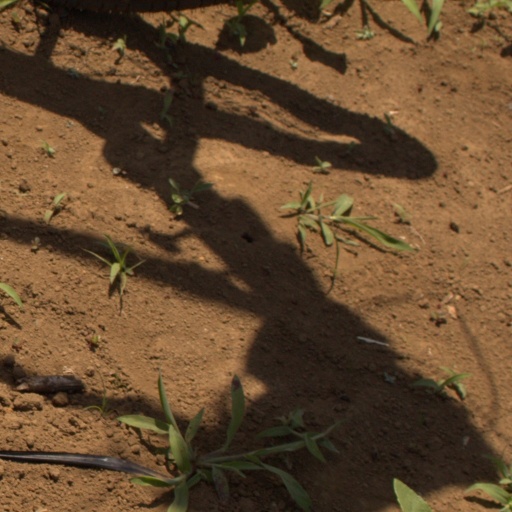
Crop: Jerusalem artichoke